Carrot bread

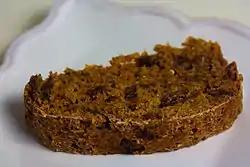
A carrot bread with raisins

Carrot bread is a quick bread, or yeast-leavened bread, that uses carrots as the primary ingredient. It may be prepared with grated, shredded carrots, or carrot juice. Baking times can vary depending on the amount of juice in the carrots used, and it may be a moist bread. Carrot bread may have an orange color derived from carrot juice or carrots used.